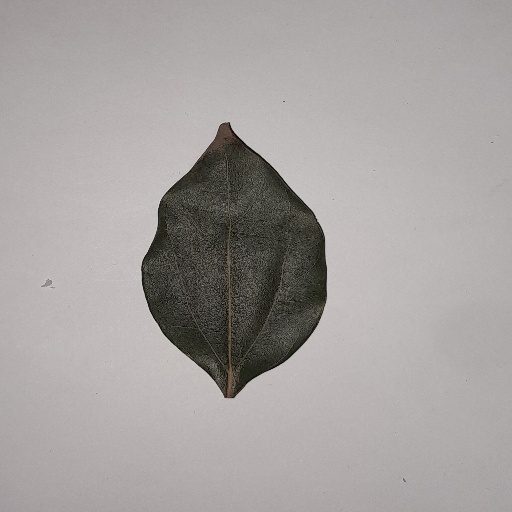
Species: Camphor
Leaf condition: Healthy Leaf